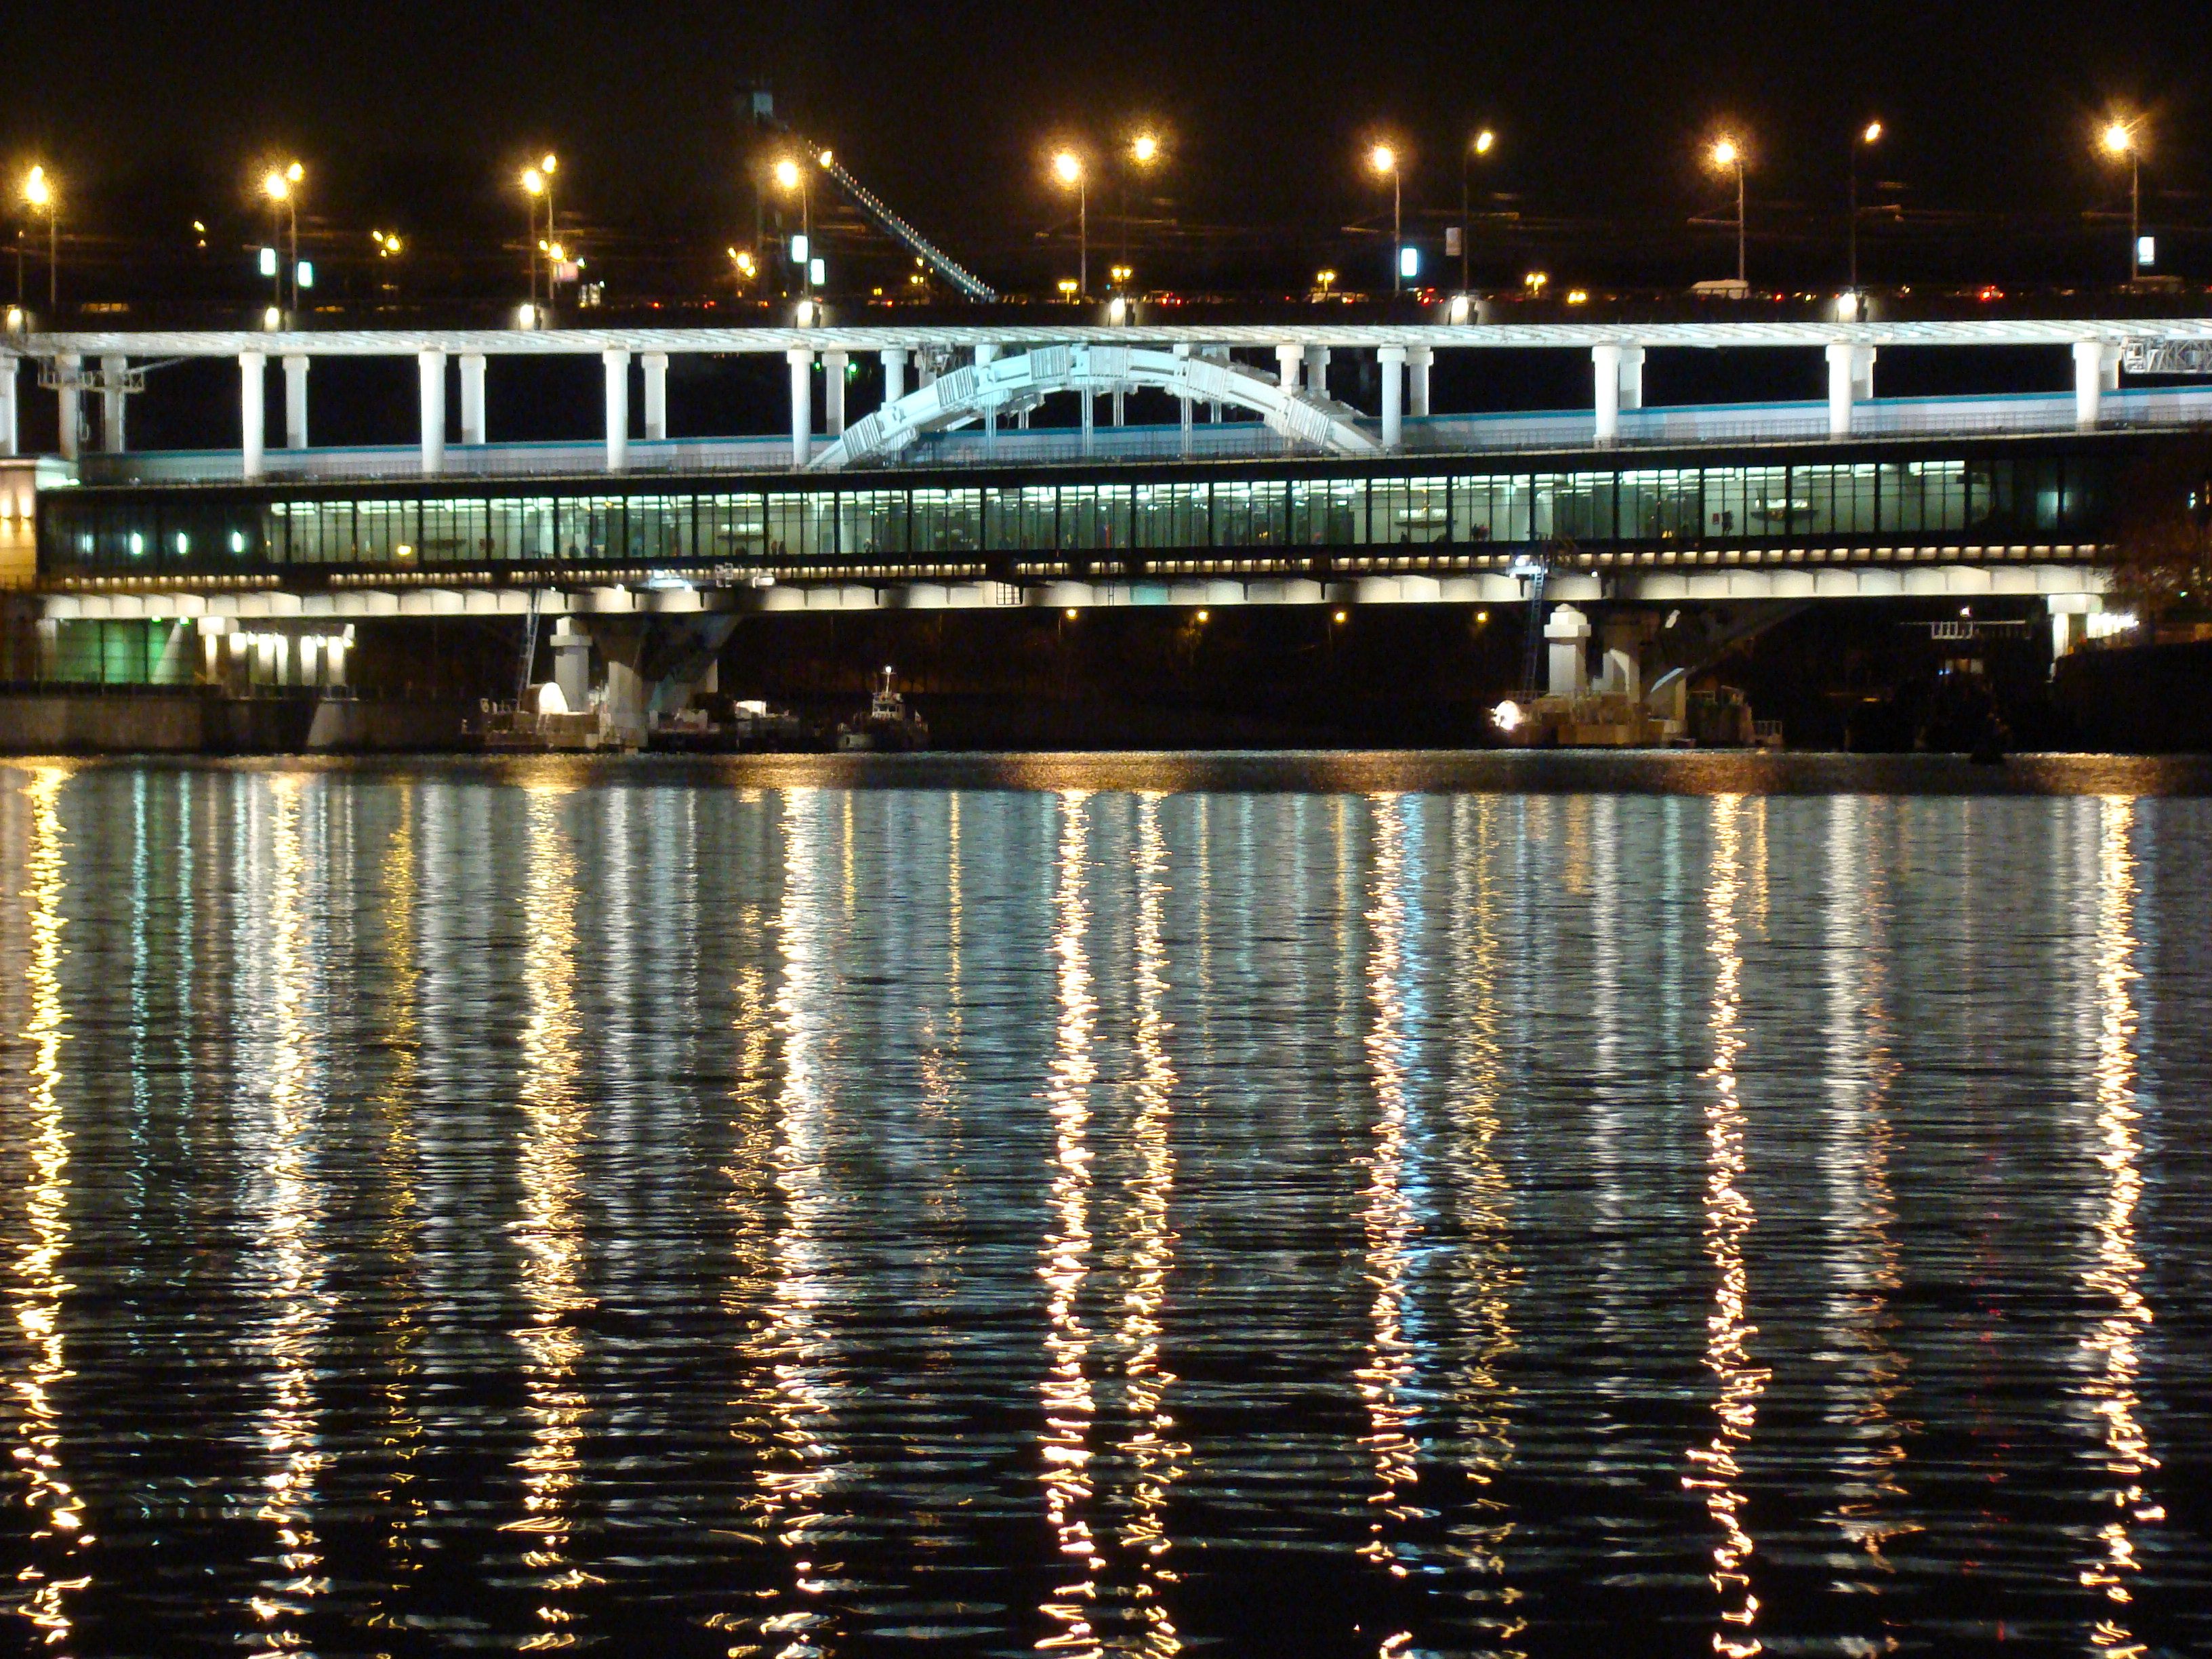
water, dock, bridge, night, city, pier, river, cityscape, dusk, evening, reflection, reflections, sony, moscow, russia, nightshot, cityscapes, moskau, dsc, h9, dsch9, moscu, moscowriver, moscowatnight, metrobridge